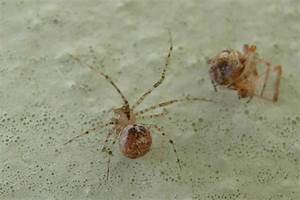
Label: ragno